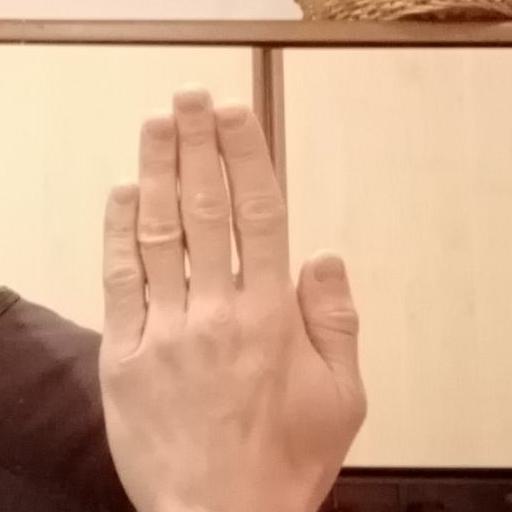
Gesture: stop_inverted